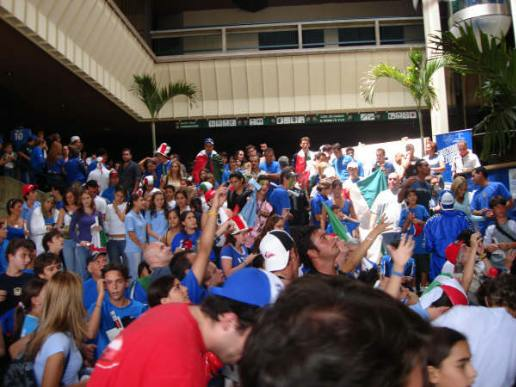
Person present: Yes